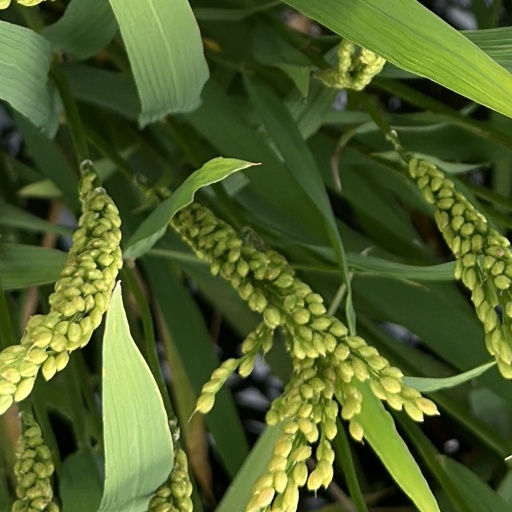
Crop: rice